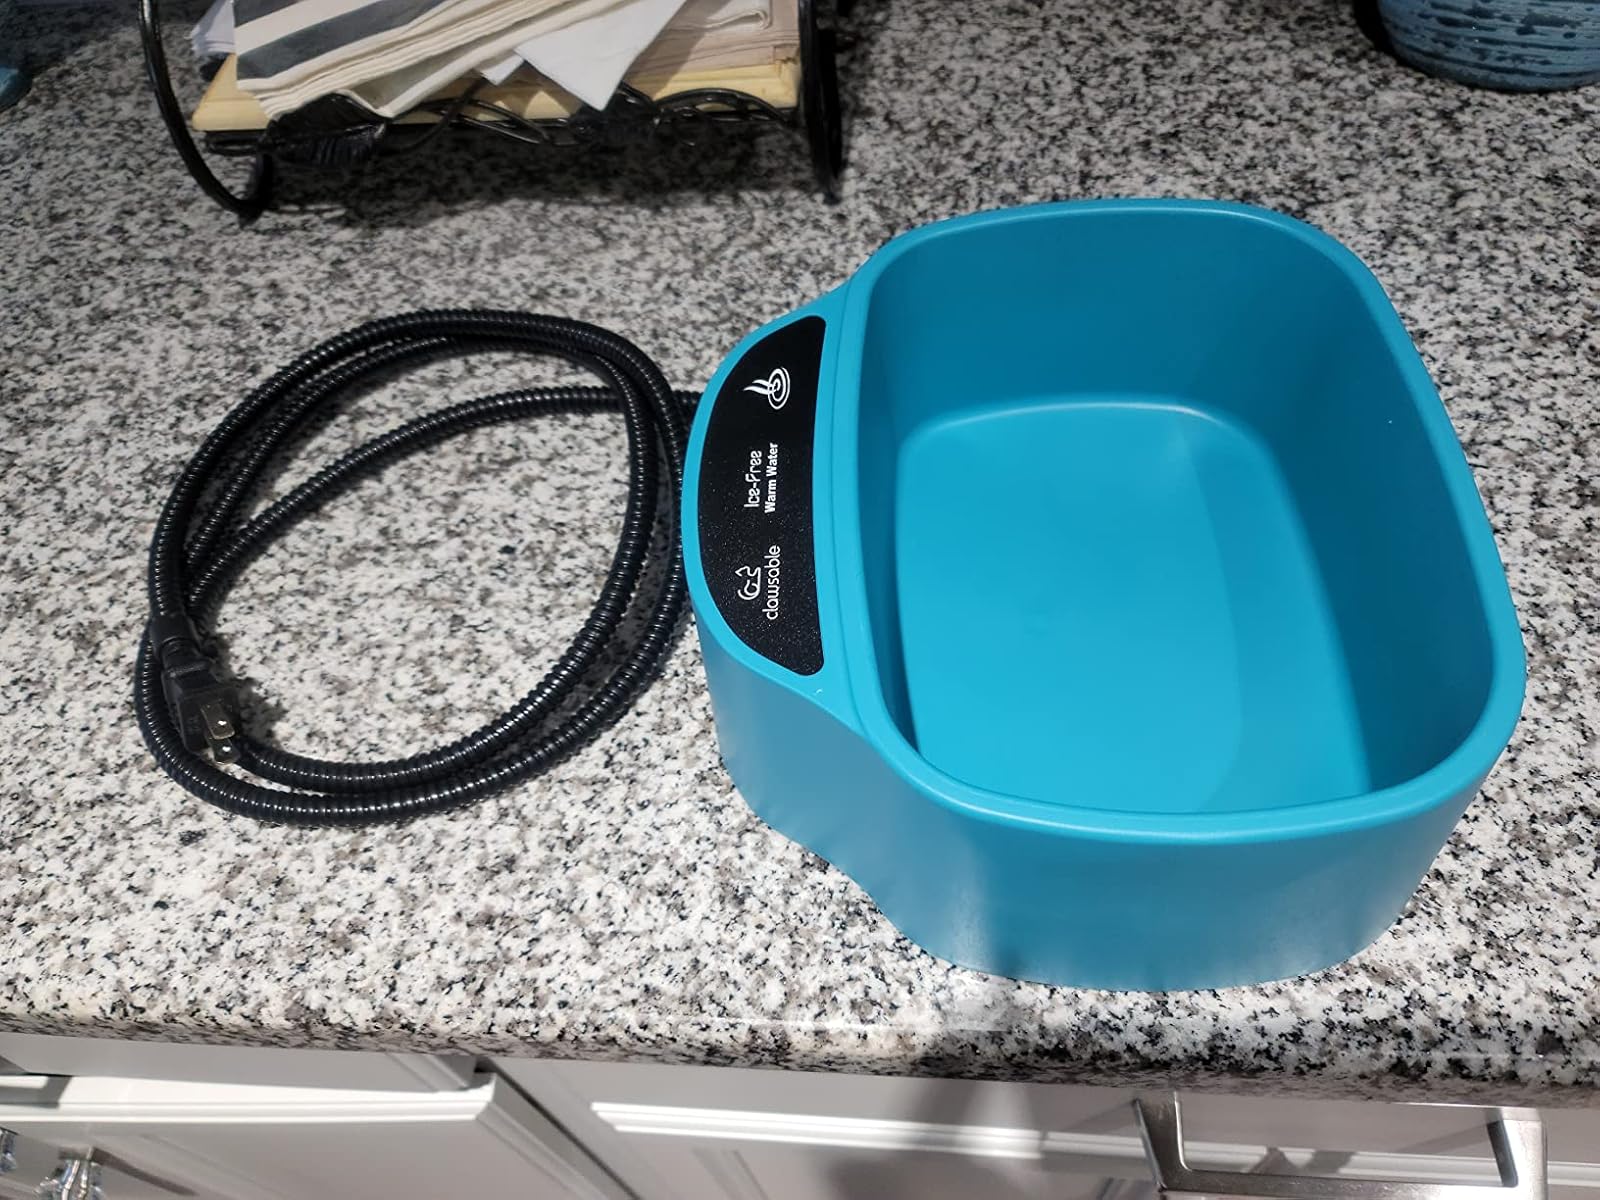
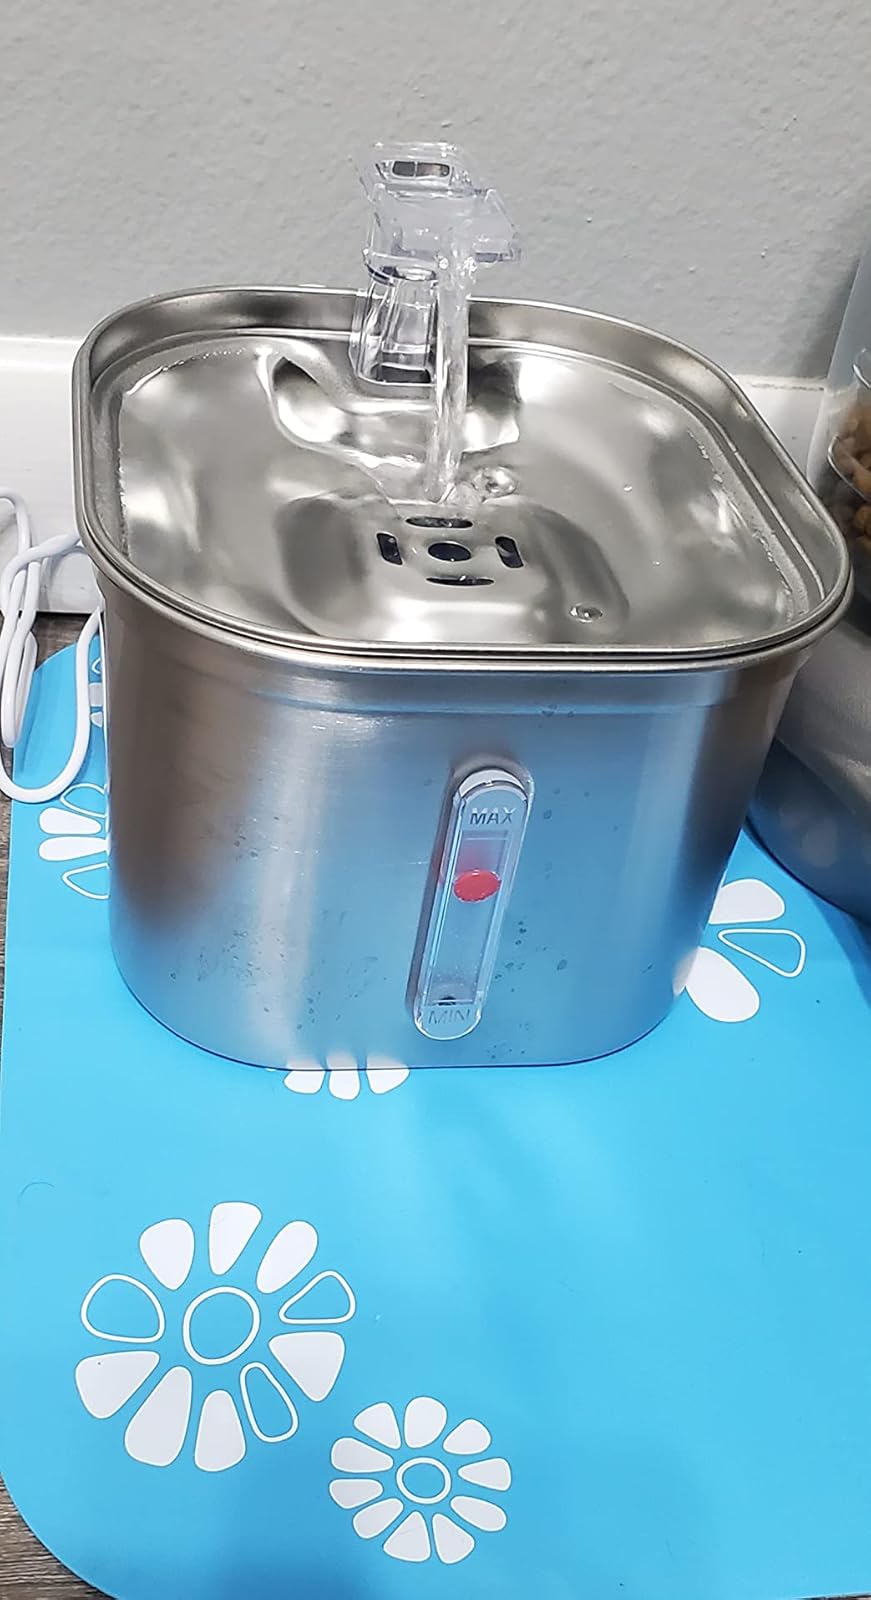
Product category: items_bowl
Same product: no